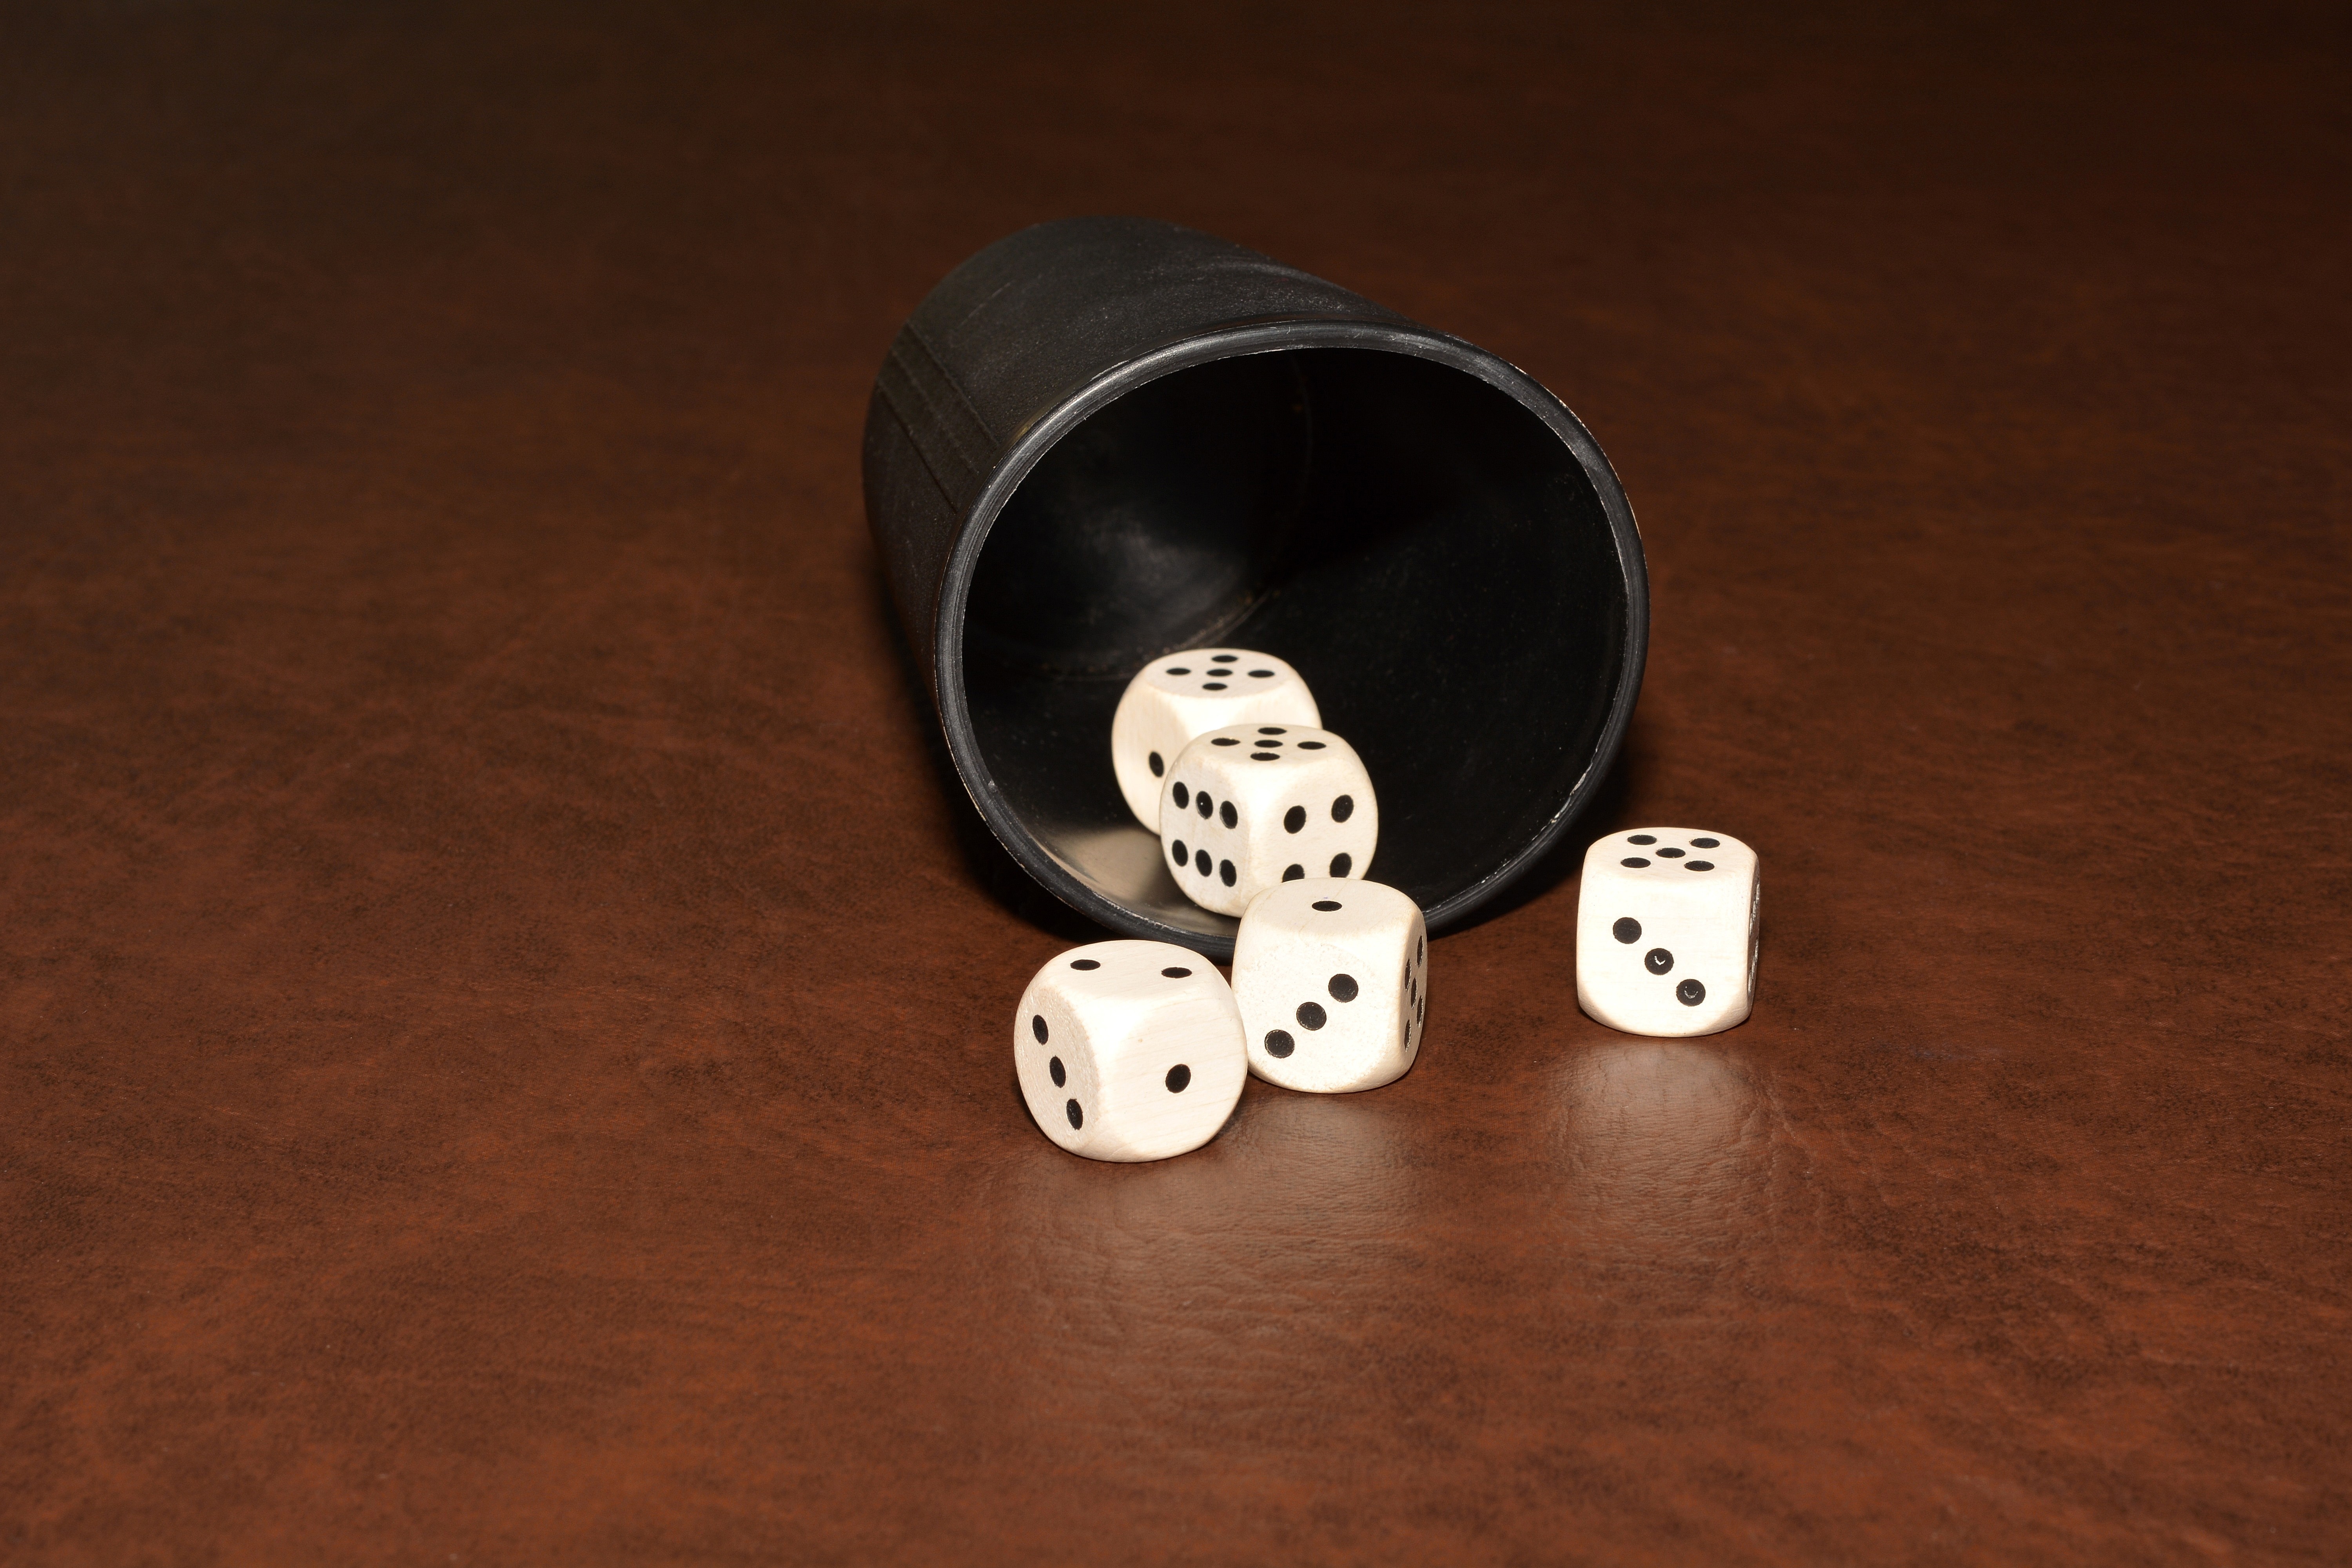
play, number, recreation, board game, sports, cube, games, luck, dice, dice game, craps, instantaneous speed, indoor games and sports, tabletop game